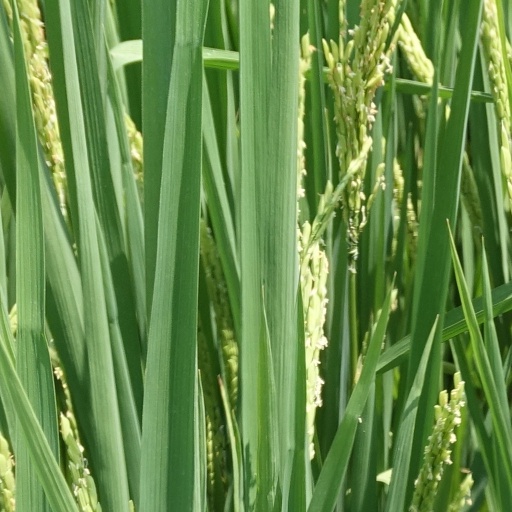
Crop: rice